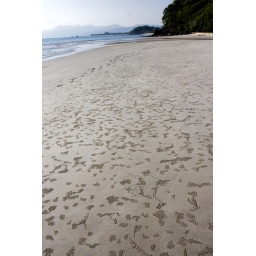
the patterns on the beach made by the sand crabs